Mexican pop music

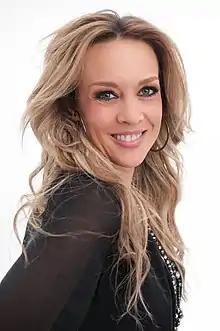
Fey

Selena became the first non-crossover act to have an album ("Amor Prohibido"; released March 1994) to enter the "Billboard" 200 since Luis Miguel's "Aries" (1993). The album was credited with popularizing Tejano music and catapulting the genre into an "unprecedented level of mainstream success"; eventually becoming the best-selling Tejano record of all-time. It holds the record for most weeks in the top ten of the Top Latin Albums chart—at 110 weeks—while the record holds the record for most weeks at number one on the Regional Mexican Albums chart at 96 weeks.